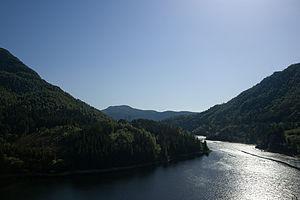
Svartediket est un plan d'eau doté d'un barrage qui est le principal réservoir d'eau potable de Bergen, en Norvège. Situé à 76 mètres d'altitude et à 800 mètres de la mer, son périmètre est de 3,79 kilomètres et sa superficie de 0,40 km². Il sépare en deux le massif de Byfjellene.